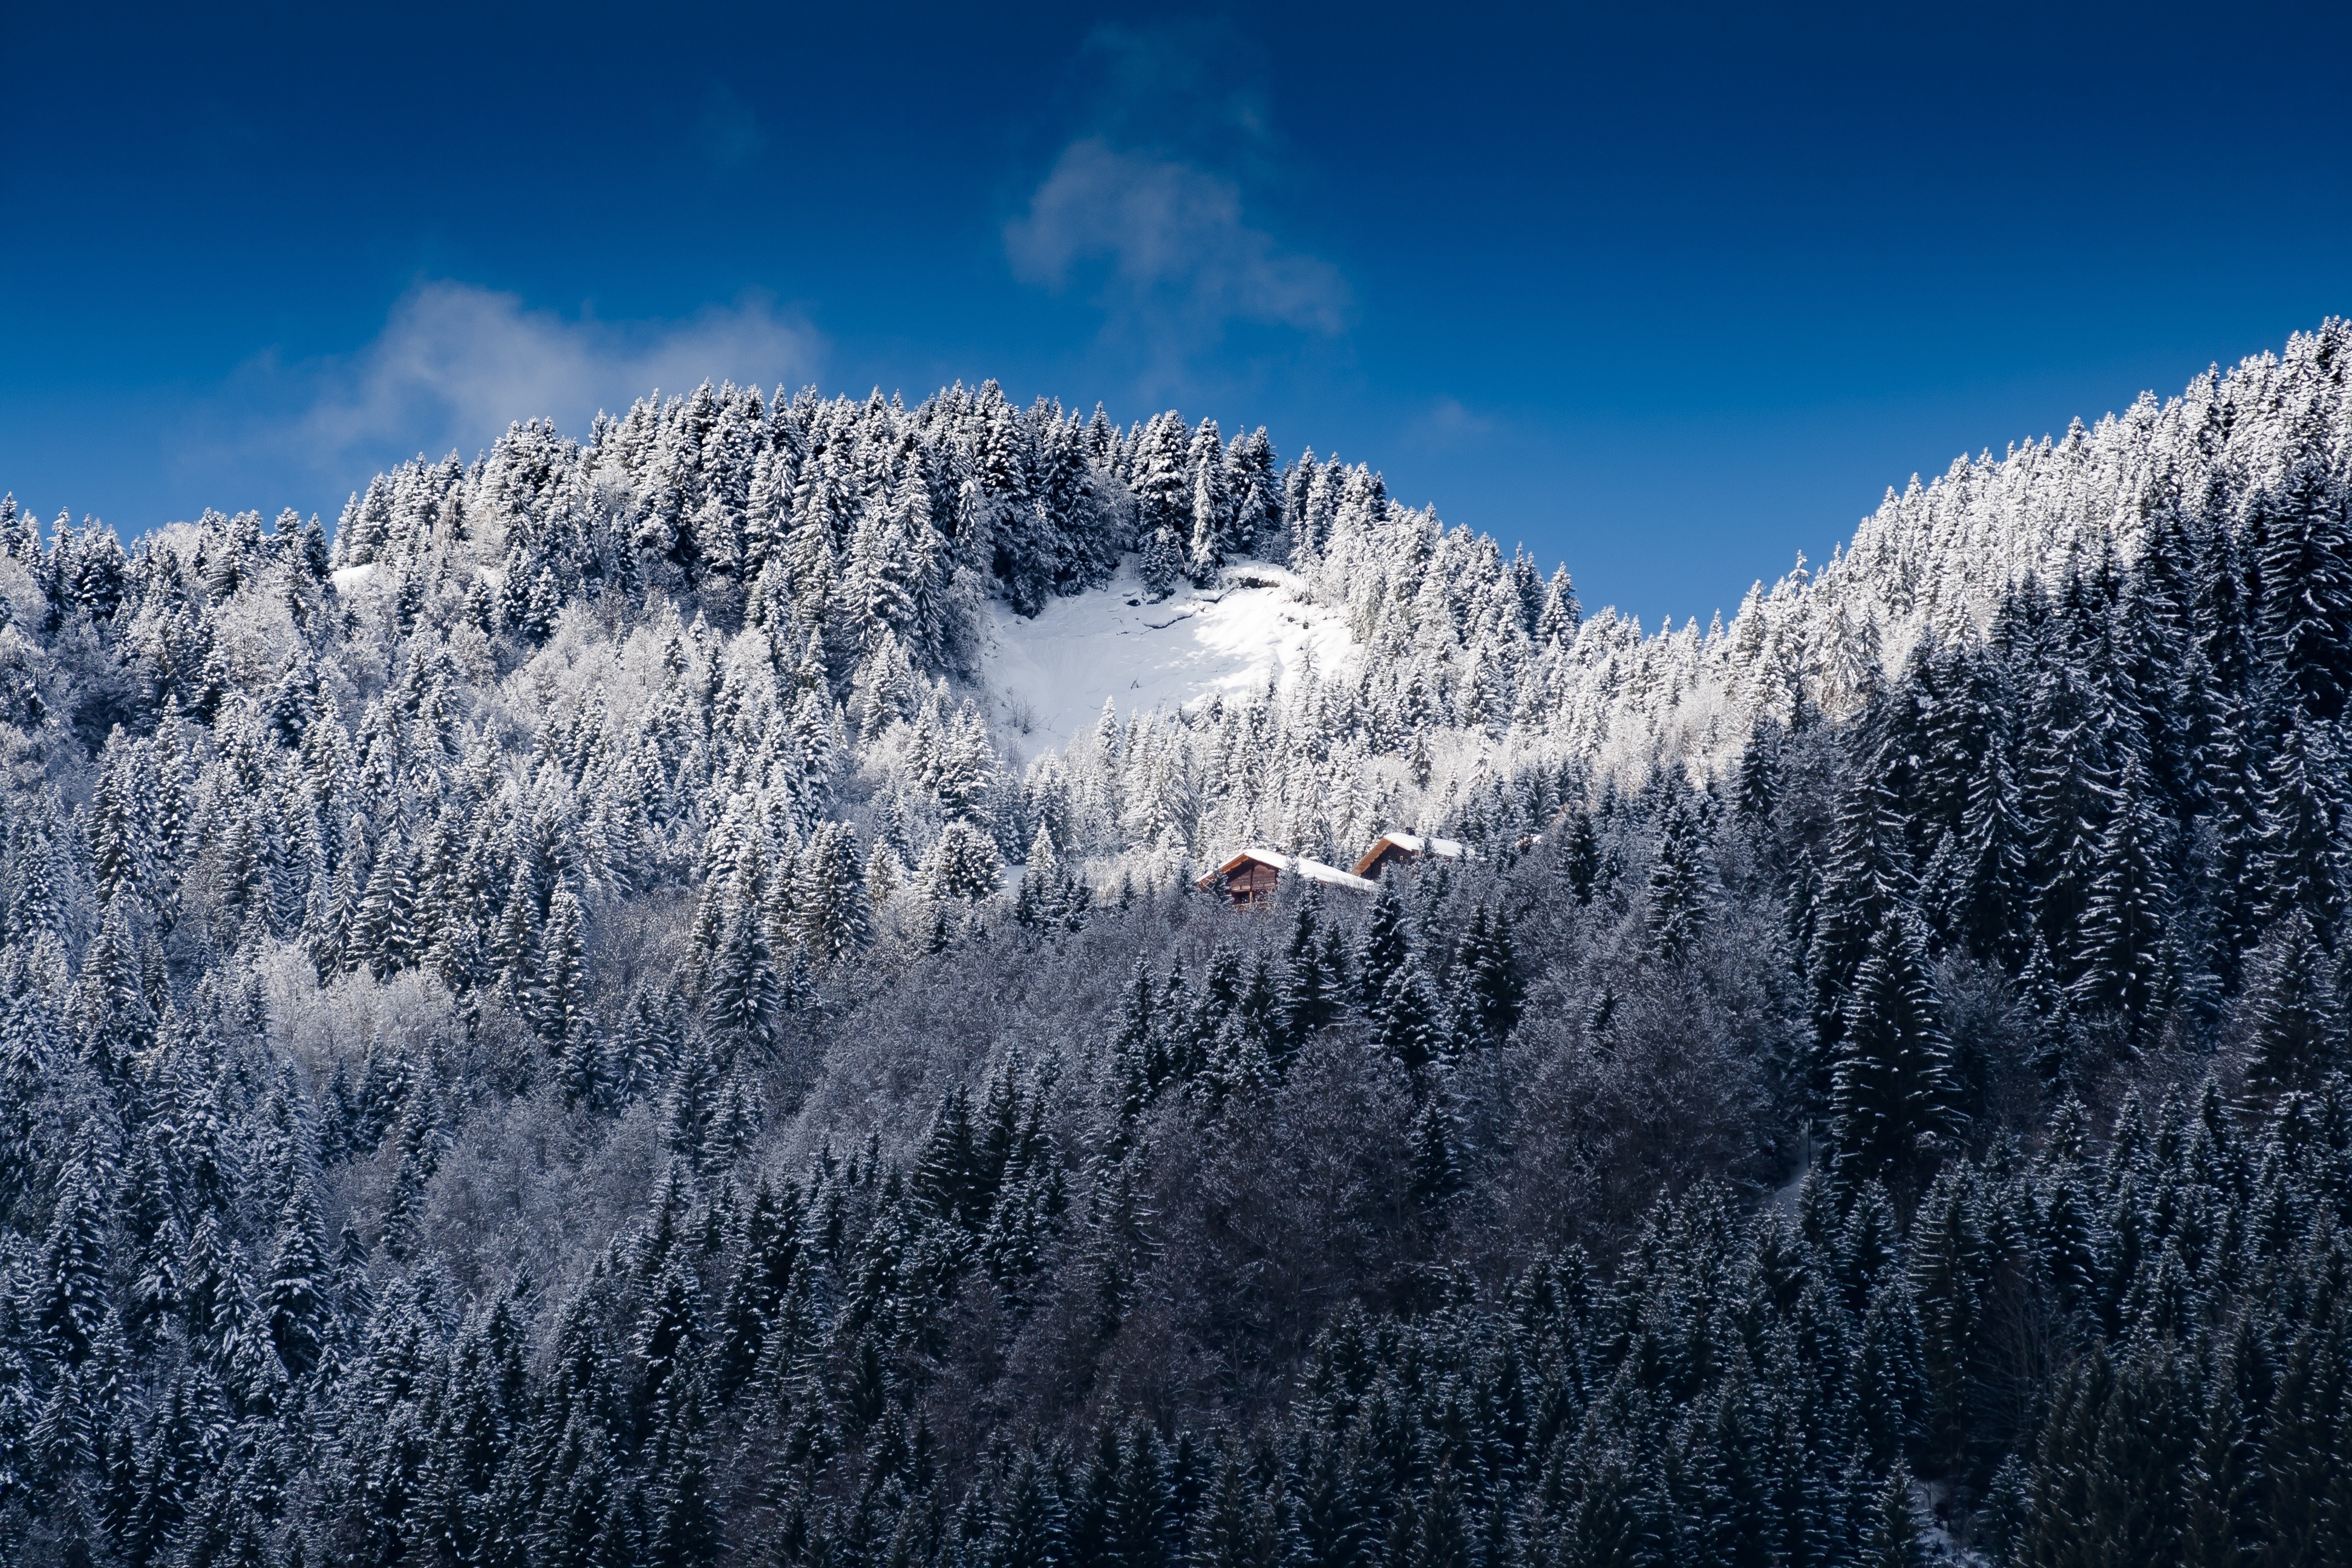
tree, nature, forest, mountain, snow, winter, cloud, frost, mountain range, remote, weather, alpine, fir, season, trees, alps, conifers, landform, geographical feature, woody plant, mountainous landforms, geological phenomenon